Valmarana family

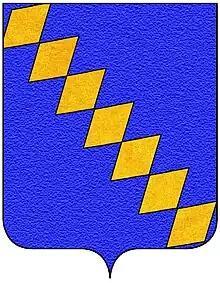
Family coat of arms

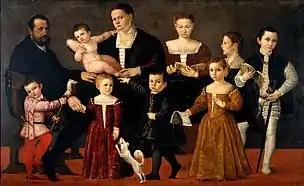
Giovanni Antonio Fasolo, "Portrait of the Valmarana family" (16th century), Palazzo Chiericati, Vicenza.

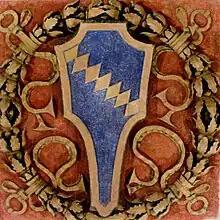
Valmarana family coat of arms in the crypt of the church of Santa Corona in Vicenza

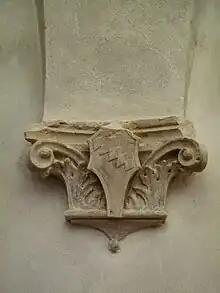
Valmarana family coat of arms in the crypt of the church of Santa Corona in Vicenza

The Valmarana family is an aristocratic family in Vicenza, one branch of which also held Venetian patrician status. Its motto was "Plus Ultra" (Further). They were named after the village of Valmarana (now part of Altavilla Vicentina) in the Berici Hills, where they held fiefs from the bishop of Vicenza.